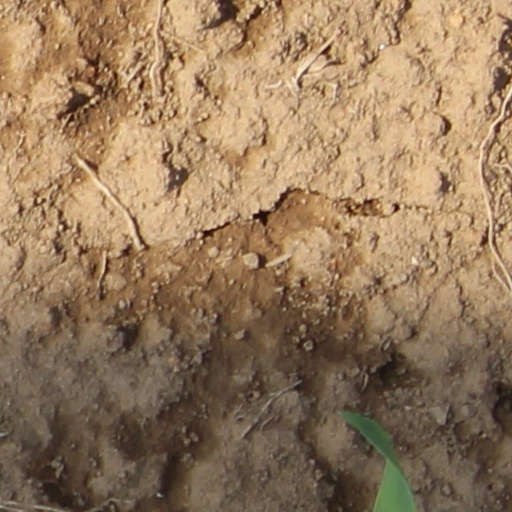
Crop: wheat